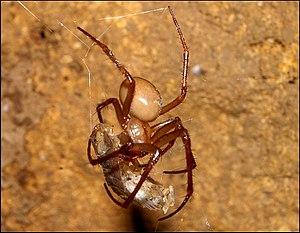
Meta bourneti femelle ayant capturé un Cloporte
Meta bourneti est une espèce d'araignées aranéomorphes de la famille des Tetragnathidae.